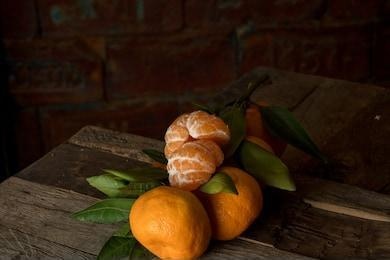
Label: mandarine